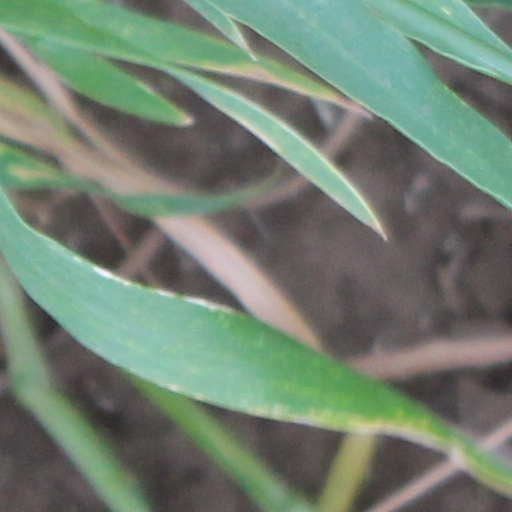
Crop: wheat